Yanmen Commandery

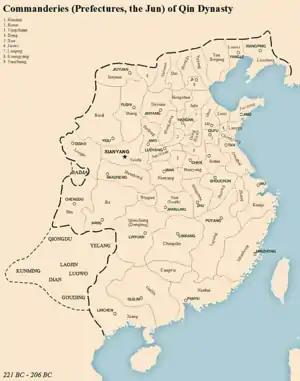
Commanderies of the Qin Empire, with Yanmen in the central north

Under the Qin, Yanmen was one of the commanderies which made up the principal divisions of the empire. Its seat was at Shanwu, south of present-day Youyu in Shanxi. Its territory ran from present-day Shanxi's Hequ, Wuzhai, and Ningwu Counties in the south to Inner Mongolia's Huangqi and Dai Lakes in the north; its eastern border was near Mount Heng. The Zhao wall was connected to those of the other former states as part of the Great Wall. This territory was divided into: